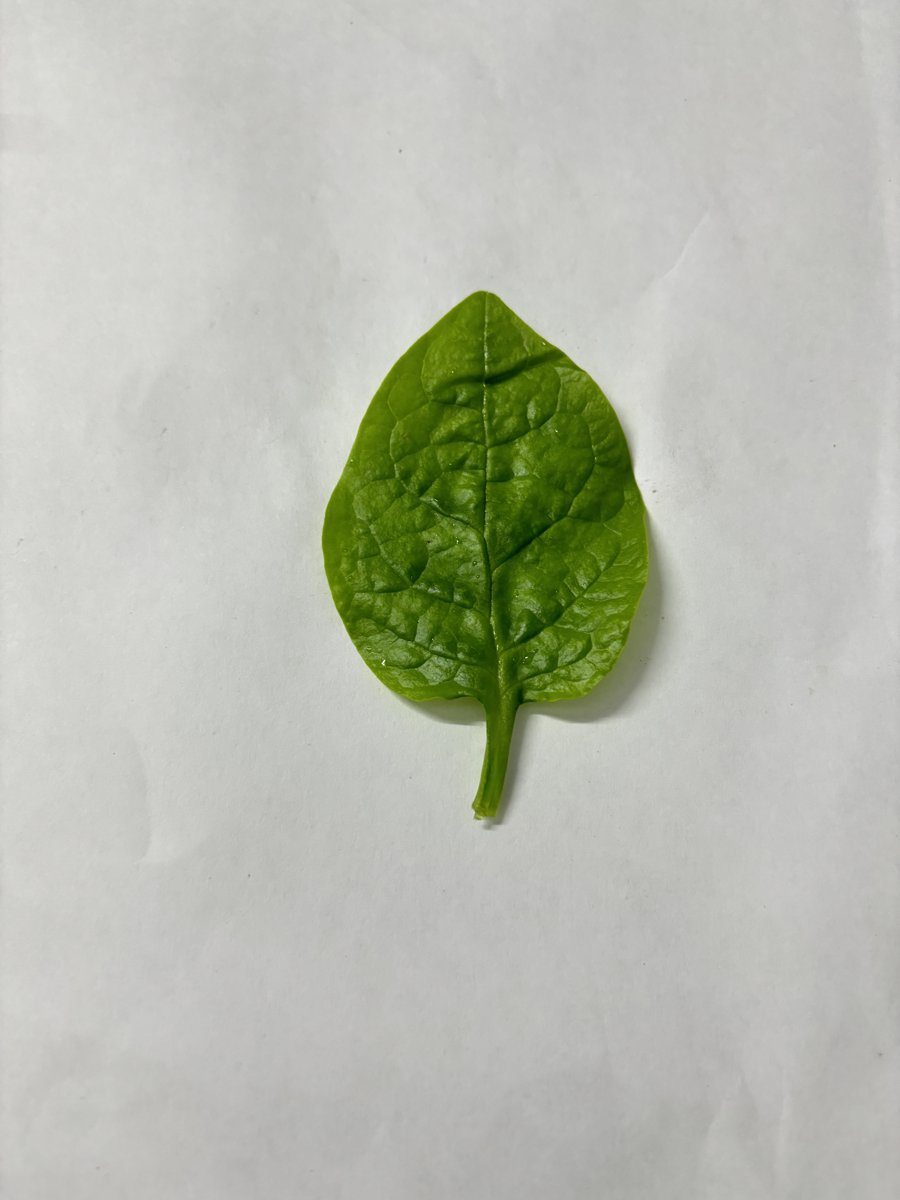
Label: Healthy-Leaf